Bertha V. Fontaine

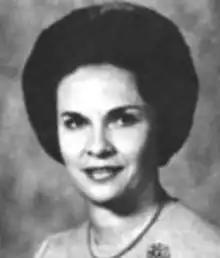
Bertha V. Fontaine, from a 1972 publication of the US Department of Commerce

Bertha Mae Van Landingham Fontaine (September 3, 1929 – November 2, 1986) was an American home economist with the National Marine Fisheries Service. She was tasked with promoting the home use of seafood, through demonstrations, recipes, and media appearances, to support the fishing and canning industries in the Gulf Coast.